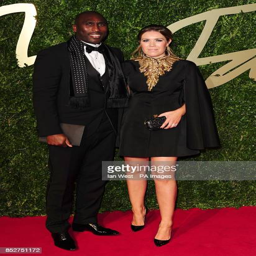
actor and person arriving for awards